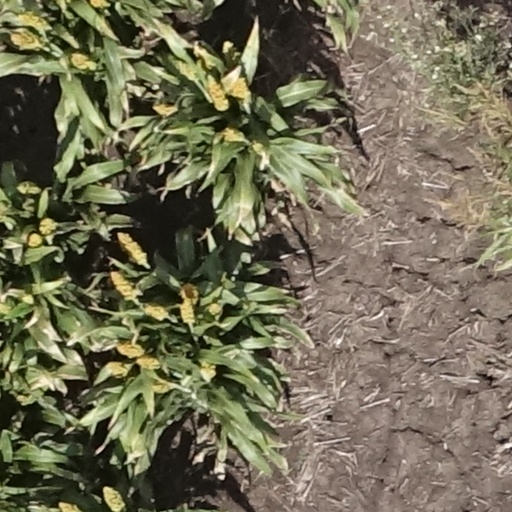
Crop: sorghum